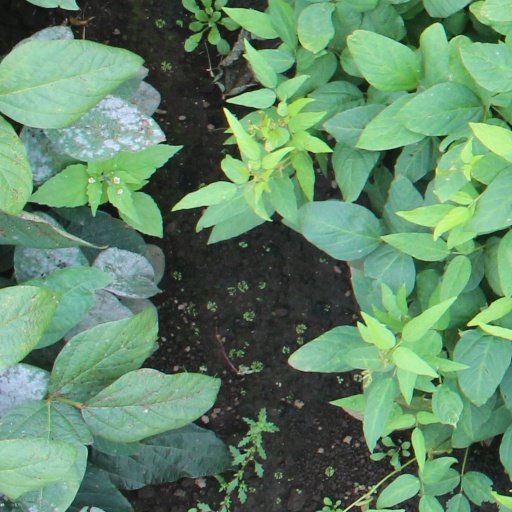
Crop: soybean